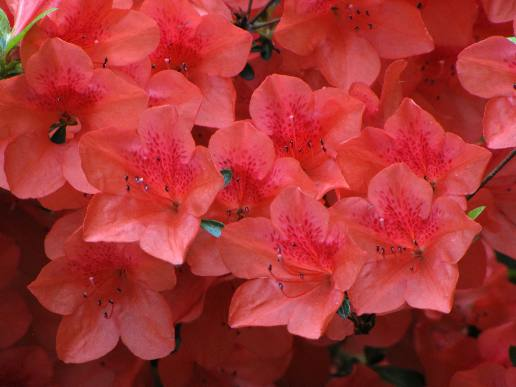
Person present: No